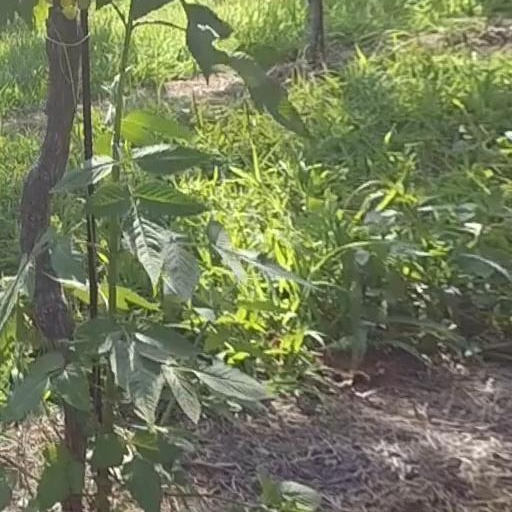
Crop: grape